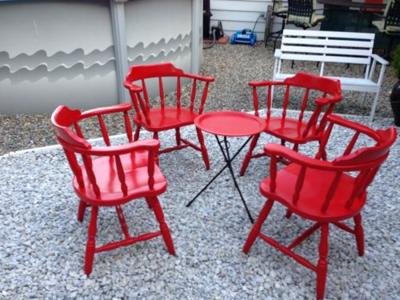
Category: chair